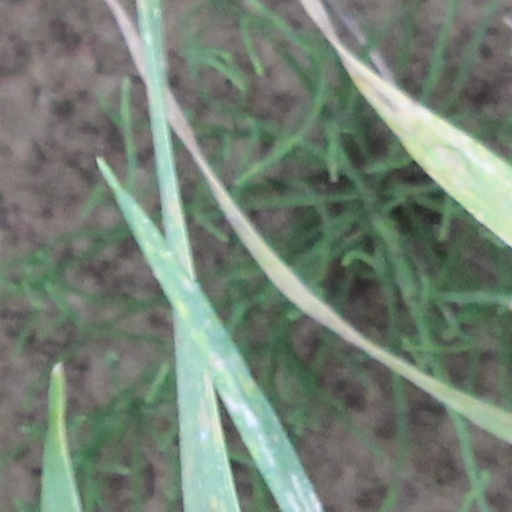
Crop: wheat